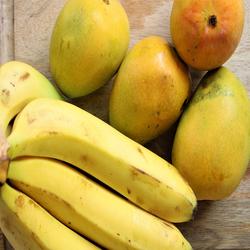
Label: Banana